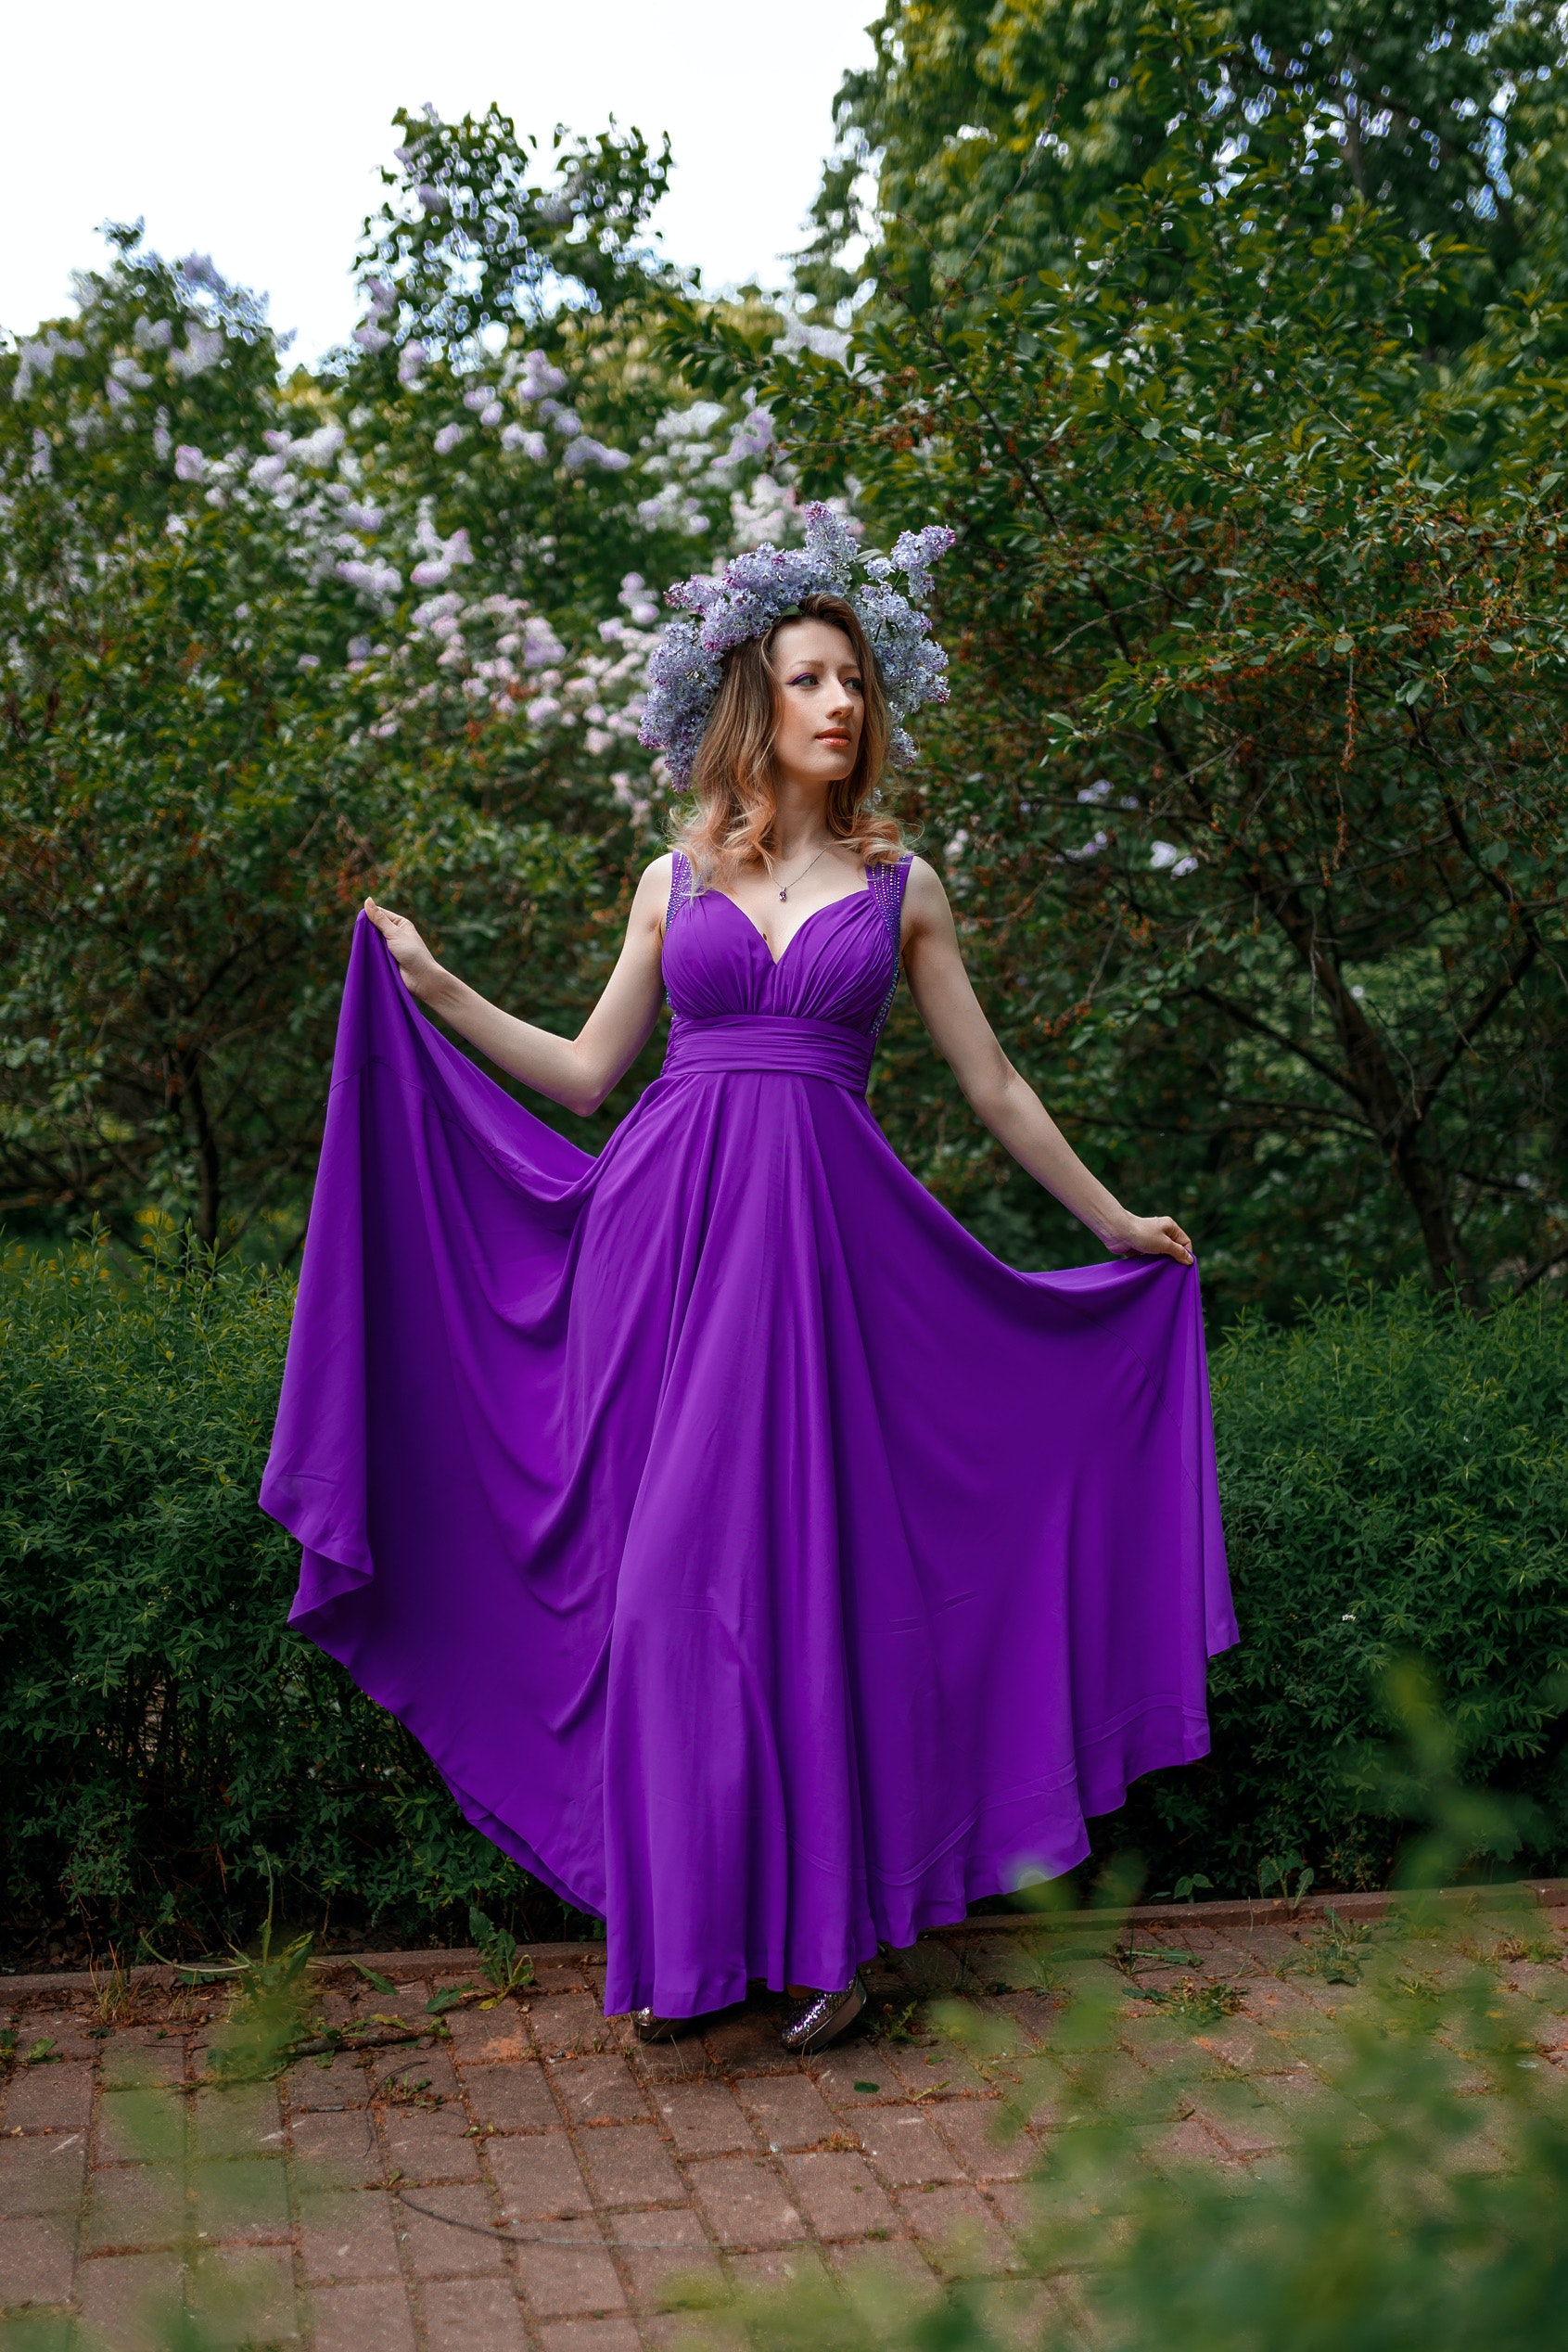
woman, eye, plant, purple, nature, natural environment, human body, sleeve, tree, One piece garment, waist, pink, grass, gown, sky, magenta, formal wear, electric blue, event, fashion design, forest, leisure, haute couture, woodland, satin, costume design, costume, fun, fashion model, fashion accessory, photo shoot, public event, abdomen, pattern